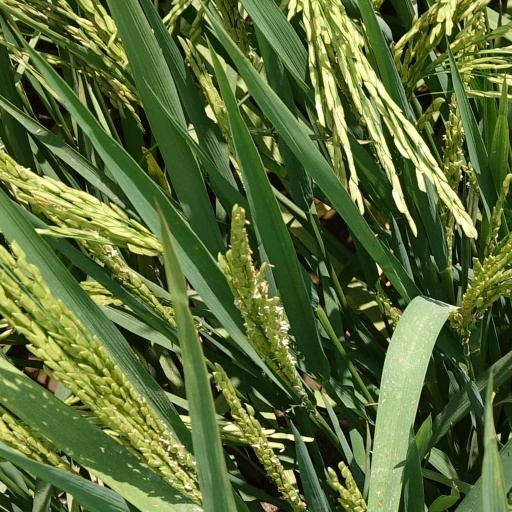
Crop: rice